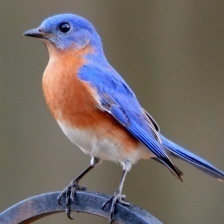
Species: EASTERN BLUEBIRD
Scientific name: SIALIA SIALIS